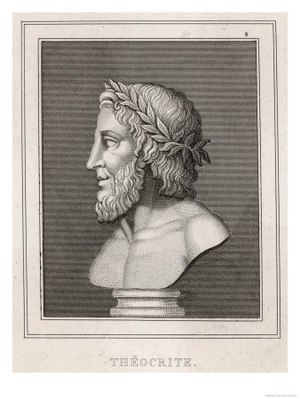
Theokrit
Theokrit var en antik græsk digter i det 3. århundrede f.Kr. Han var ophavsmand til den bukoliske genre. Hans digte blev kendt som idyller, af græsk eidyllion. I modsætning til Homer, der skrev om helte og krige, drejede Theokrits digte sig om en lille verden, beskrevet i scener fra hverdagen. Han skrev på en blanding af litterær græsk og dorisk dialekt. Theokrits idyller blev senere efterlignet af Vergil, som fra renæssancen af selv blev et forbillede for hyrdedigtningen. Blandt berømte eksempler på genren er Lycidas af John Milton og Hermann og Dorothea af Goethe.